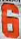
Number: 6